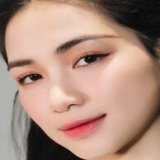
ca sĩ Hòa Minzy